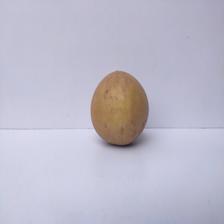
Size: Large